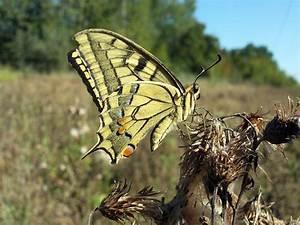
butterfly